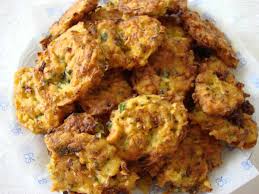
Yemek: mucver